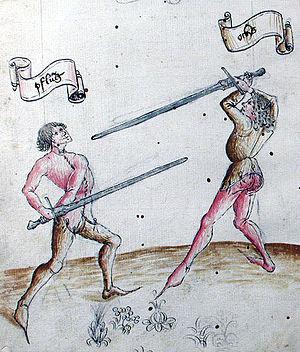
Peter von Danzig était un maître escrimeur allemand du XVᵉ siècle. Il est désigné par Paulus Kal comme faisant partie des 17 membres de la société de Johannes Liechtenauer.
Les arts martiaux ont été développés et pratiqués en Europe à l'instar des autres continents. Il existe peu de documentation concernant les arts martiaux pratiqués durant l'Antiquité, cependant, de nombreux traités datant de la fin du Moyen Âge et du début de la période moderne, retracent les systèmes utilisés en Europe durant ces périodes.